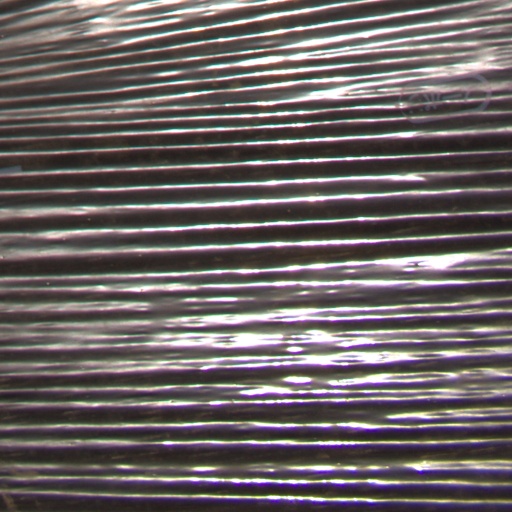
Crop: Jerusalem artichoke